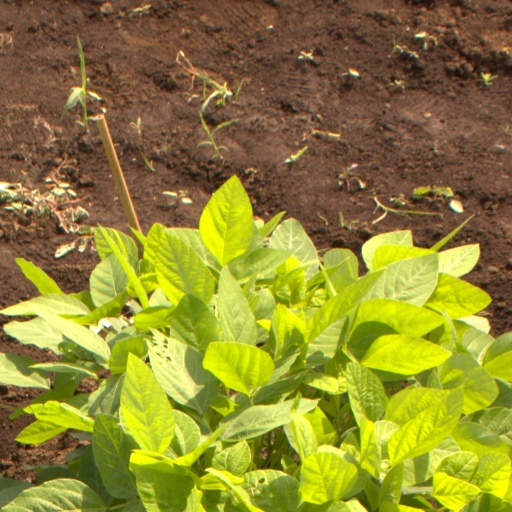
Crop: soybean